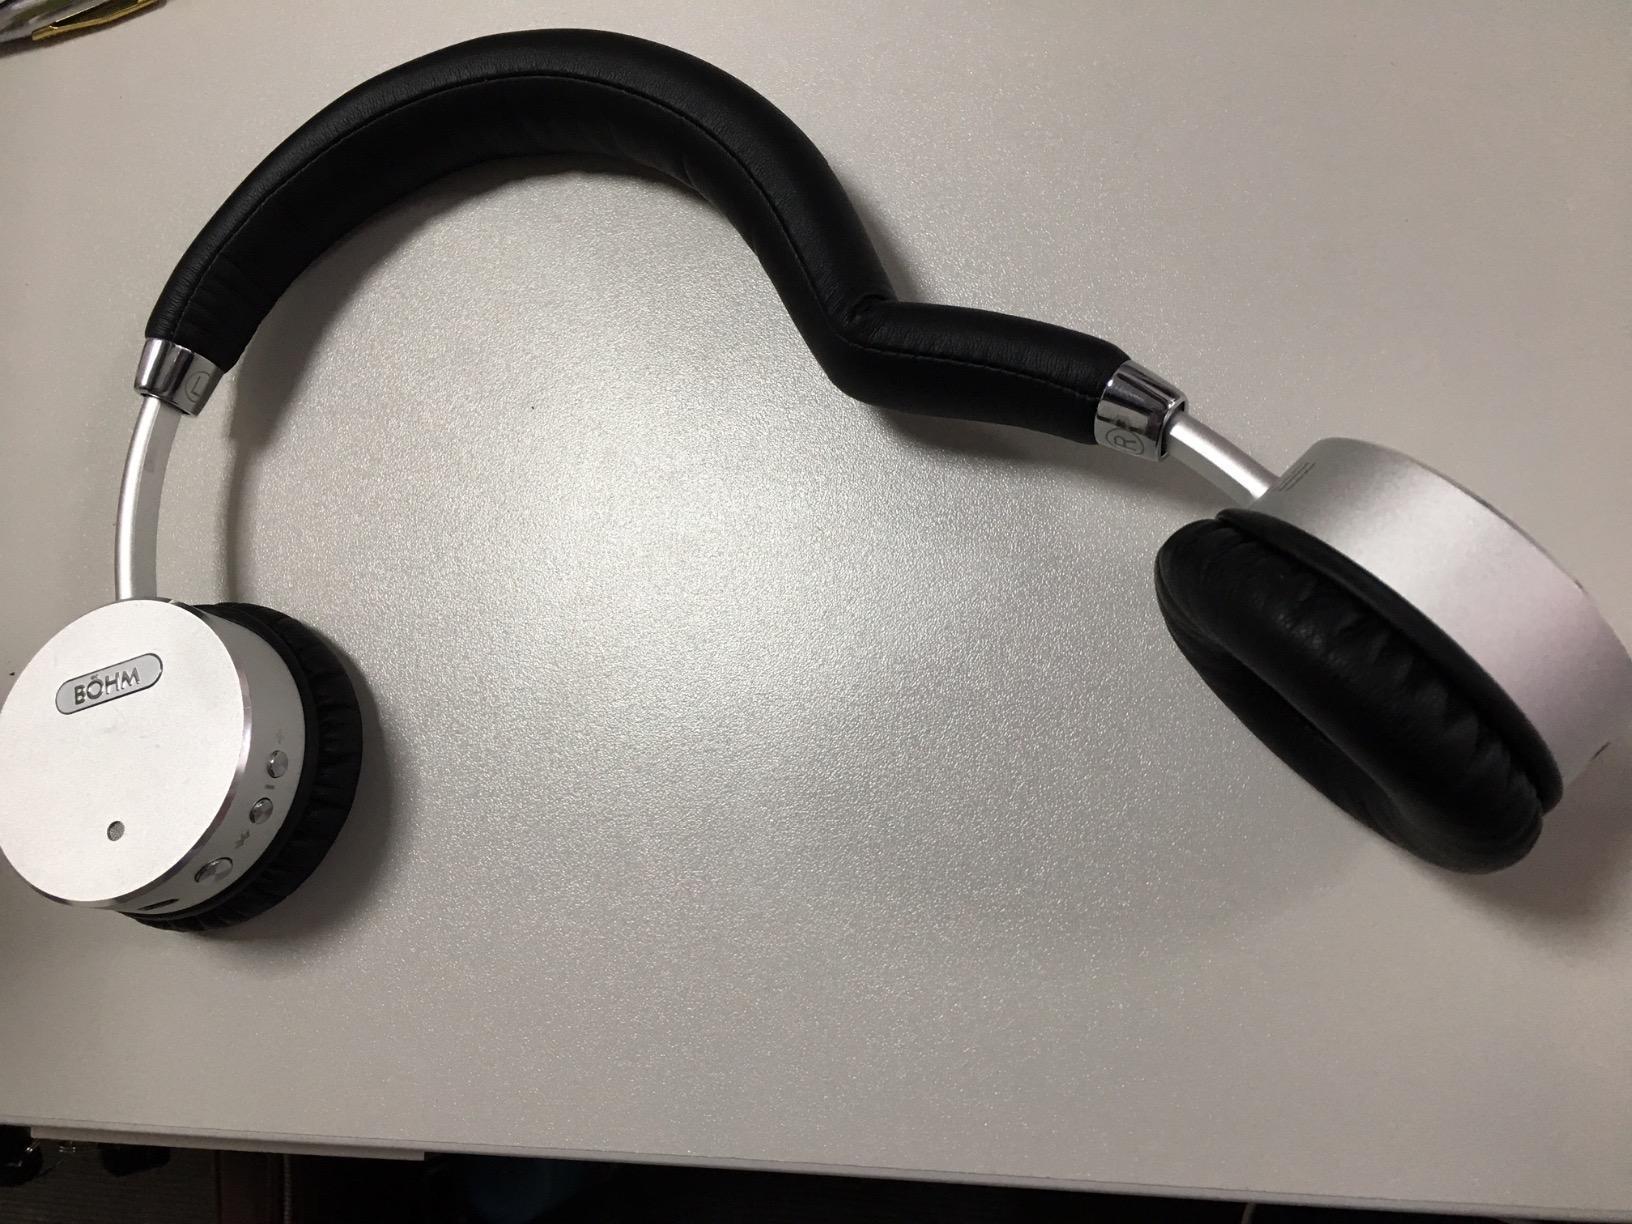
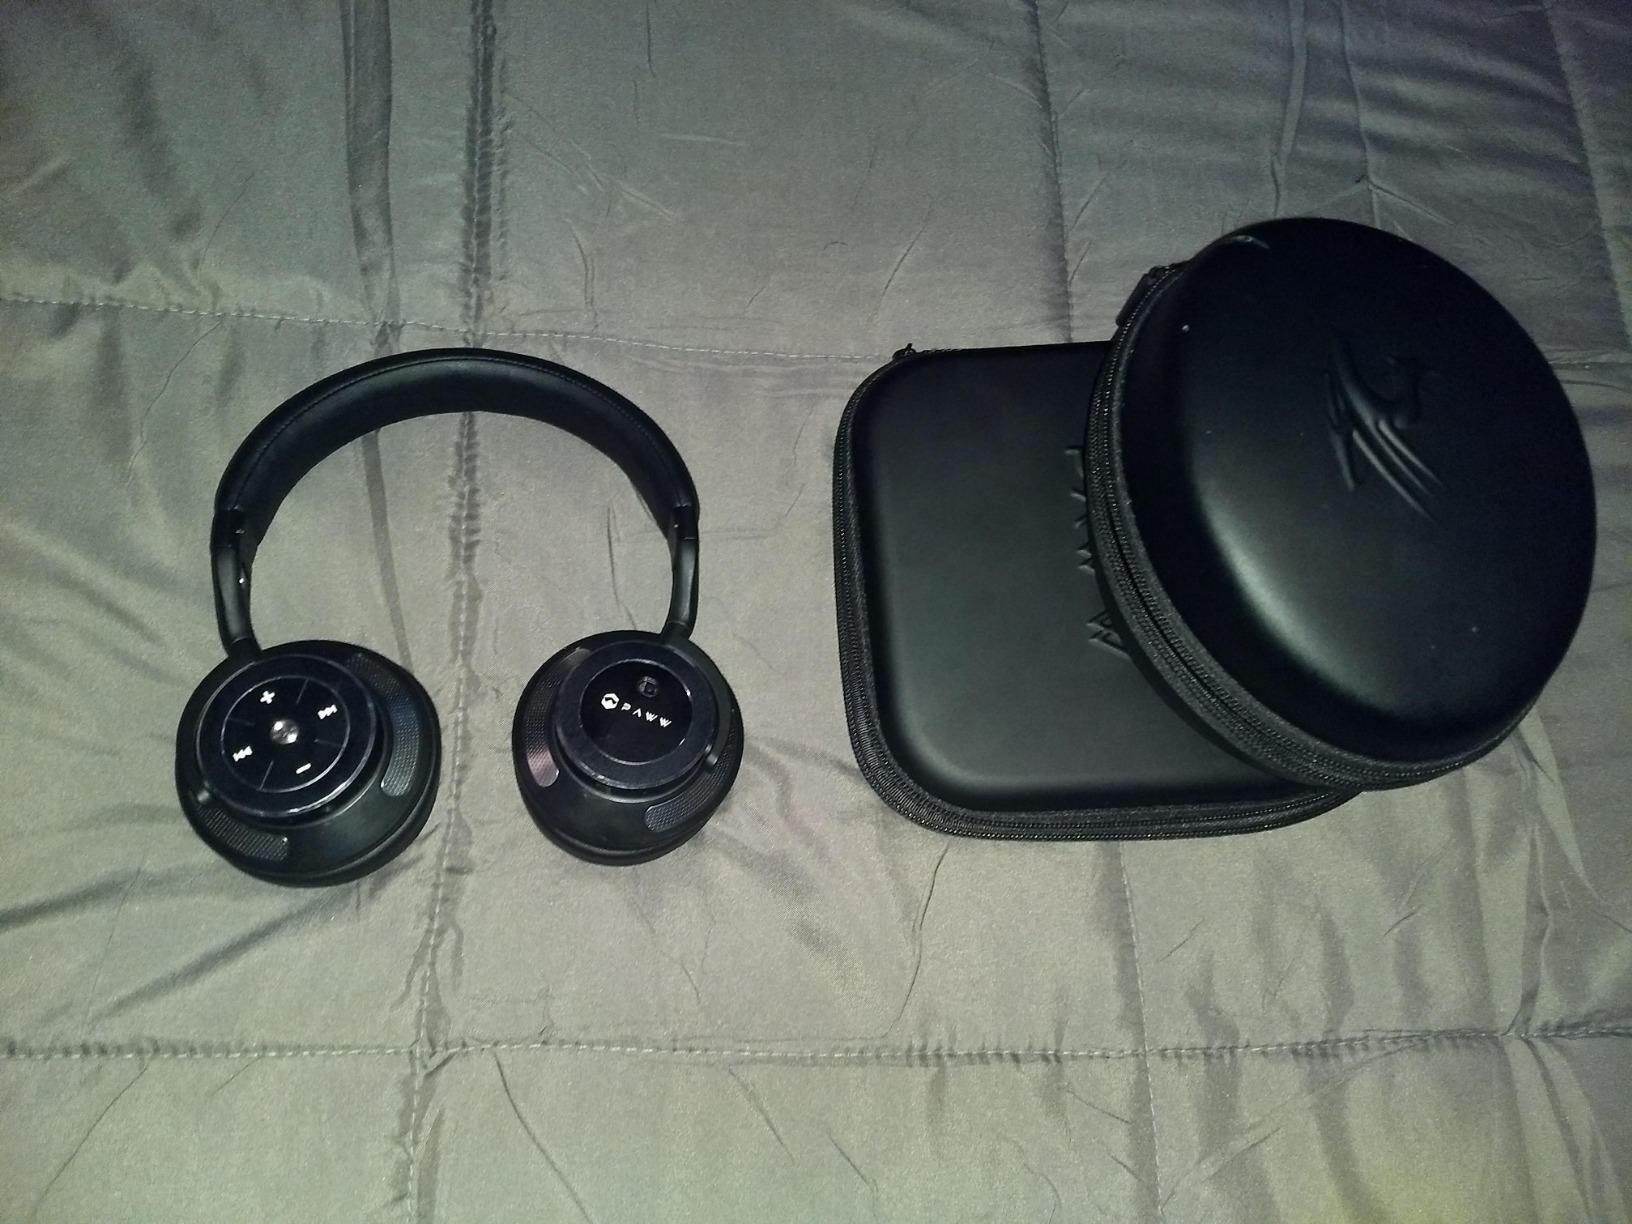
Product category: headphones
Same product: no